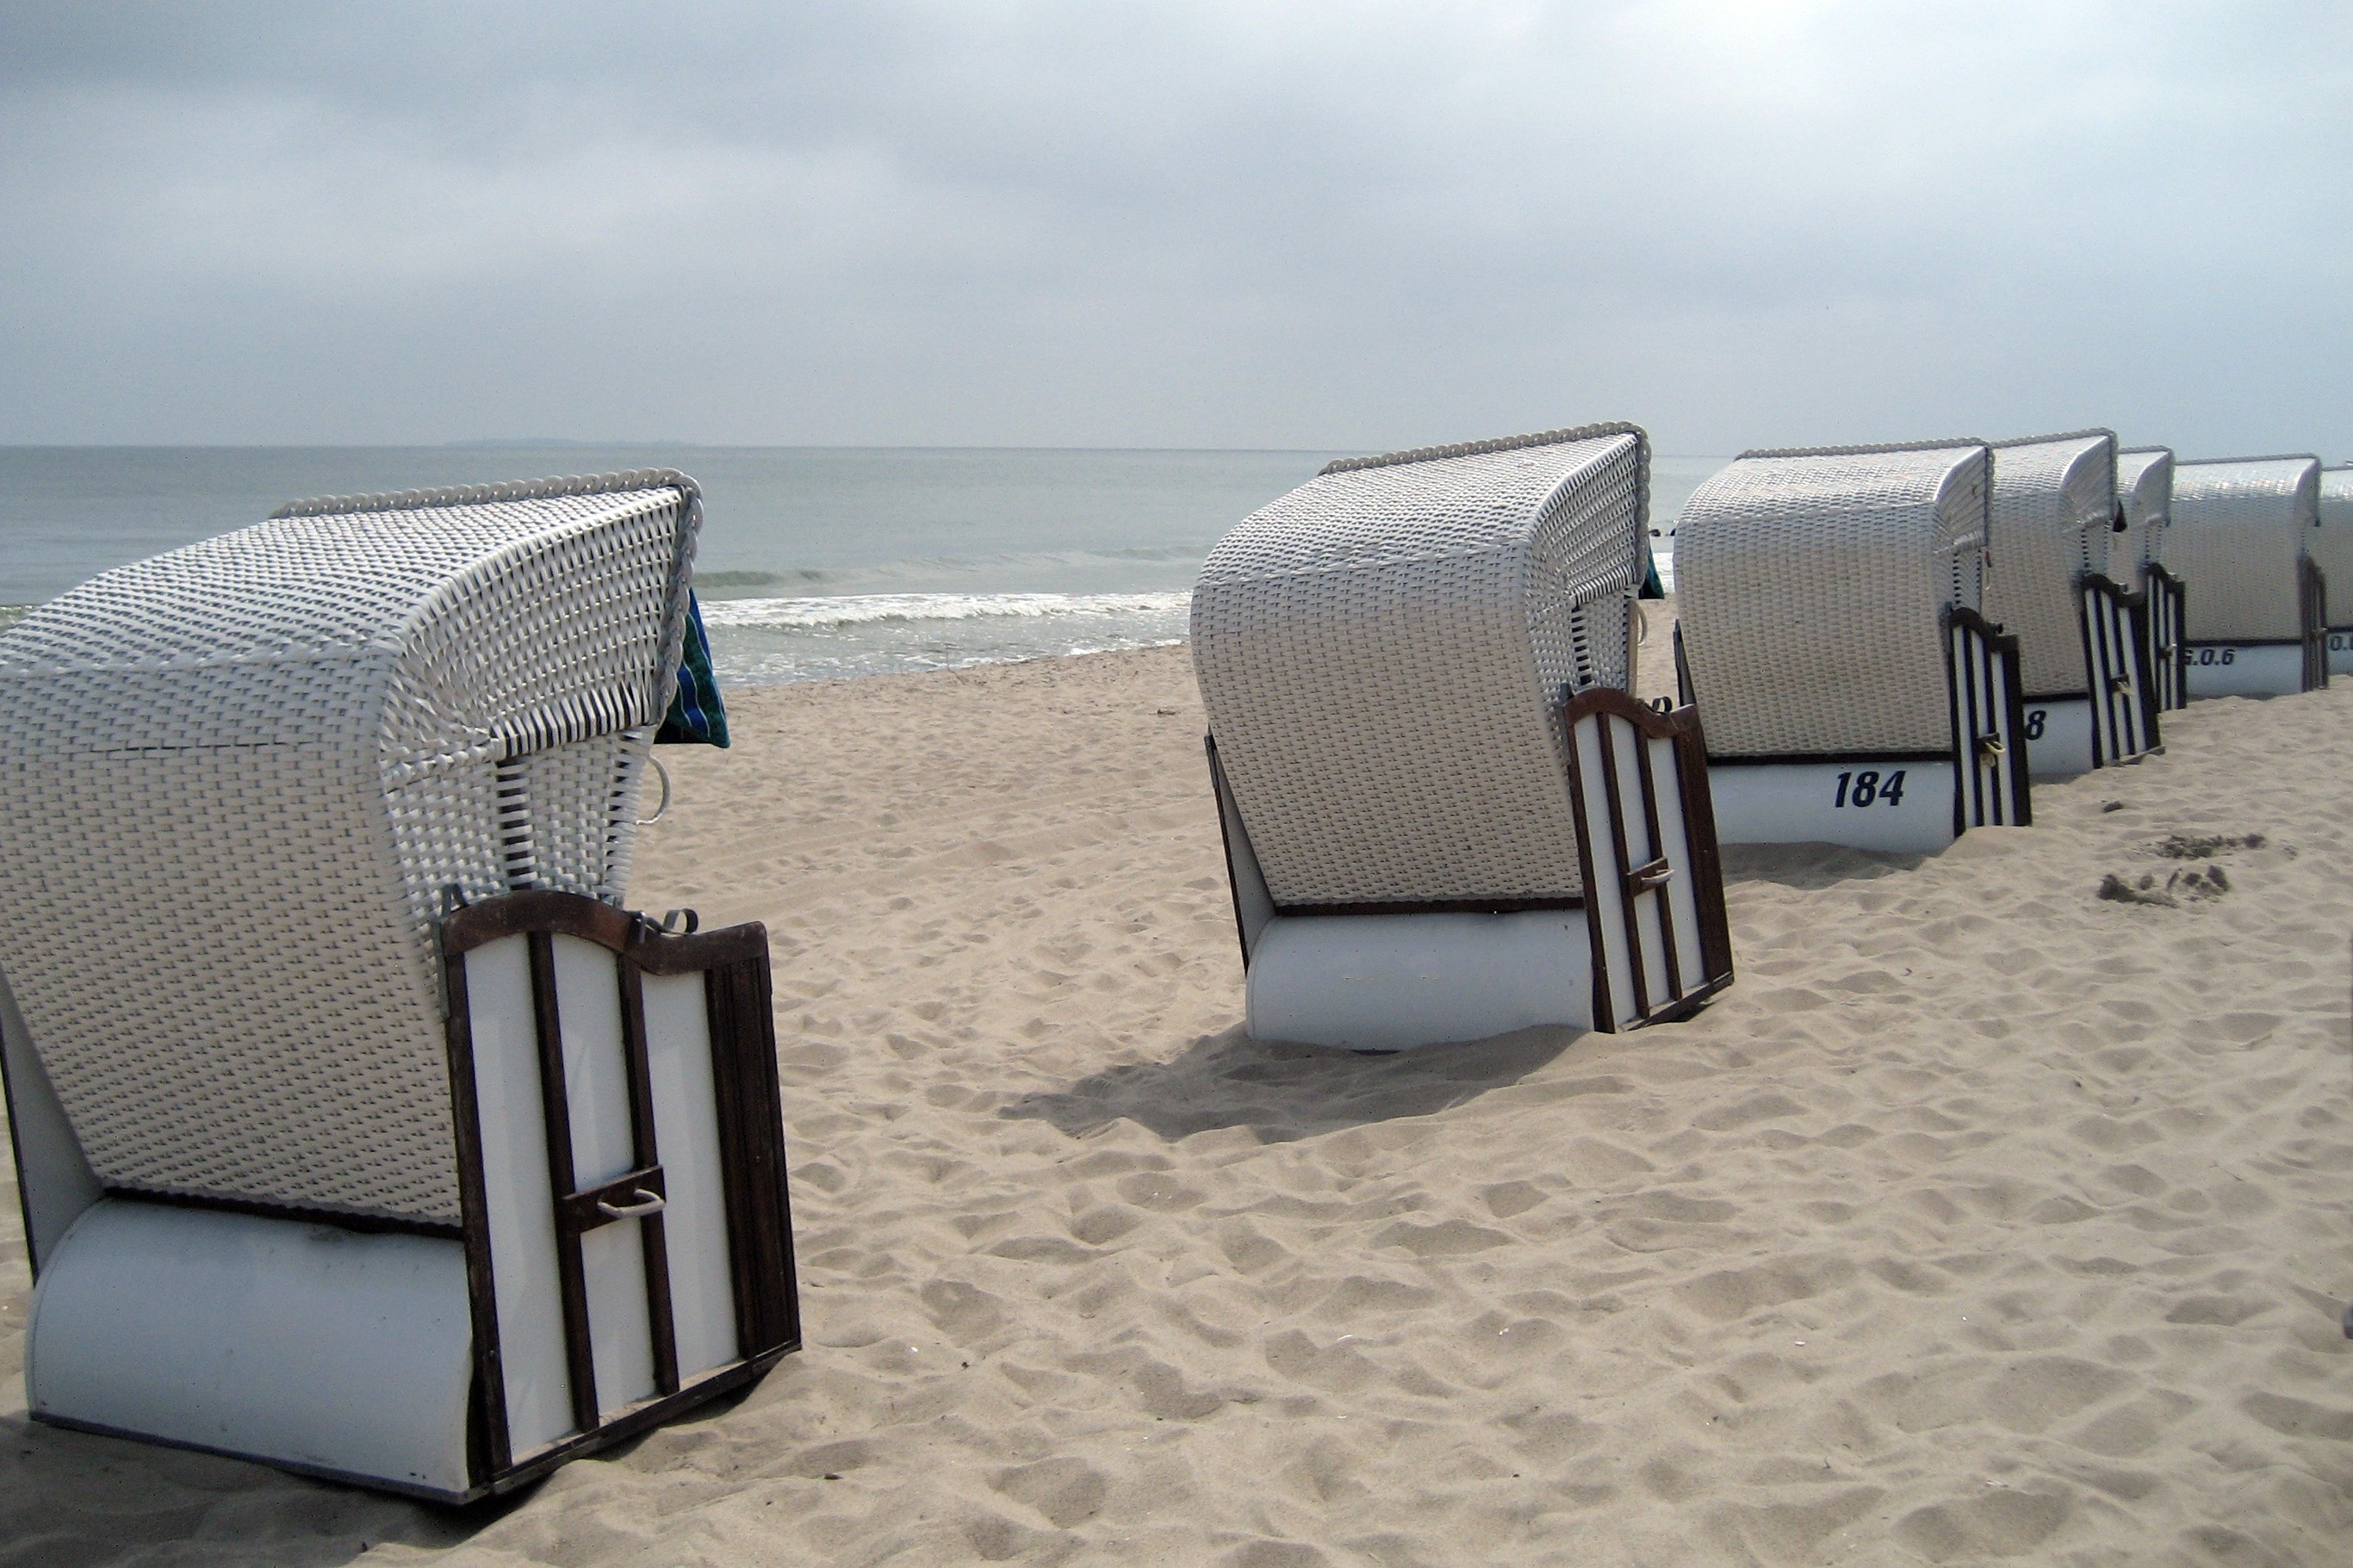
beach, chair, holiday, furniture, material, wicker, baltic sea, clubs, sand beach, cloudiness